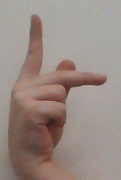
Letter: dha